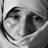
Emotion: sad